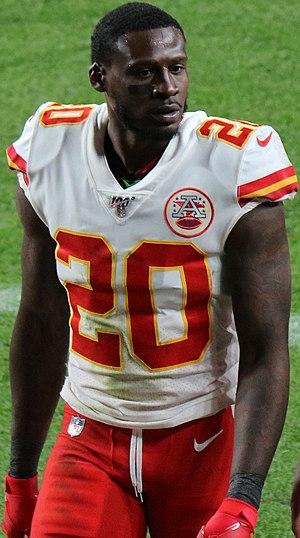
Morris Lee Claiborne est un américain joueur professionnel de football américain.